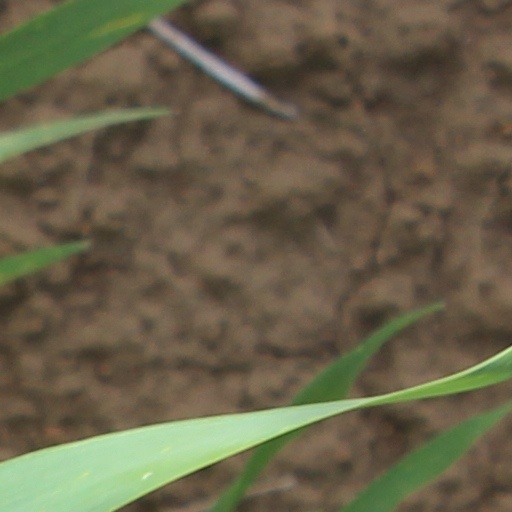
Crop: wheat